Renda, Latvia

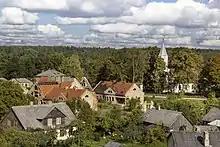
View to the village

Renda is a village located in Renda Parish in the northeast section of Kuldīga Municipality in the Courland region of Latvia. It is famous for being the birthplace of the soldier Pēteris Dzelzītis. Located within the village is the Renda Church, established in 1786.